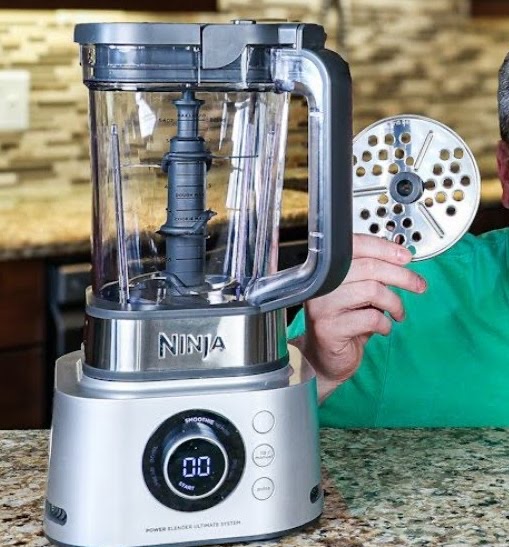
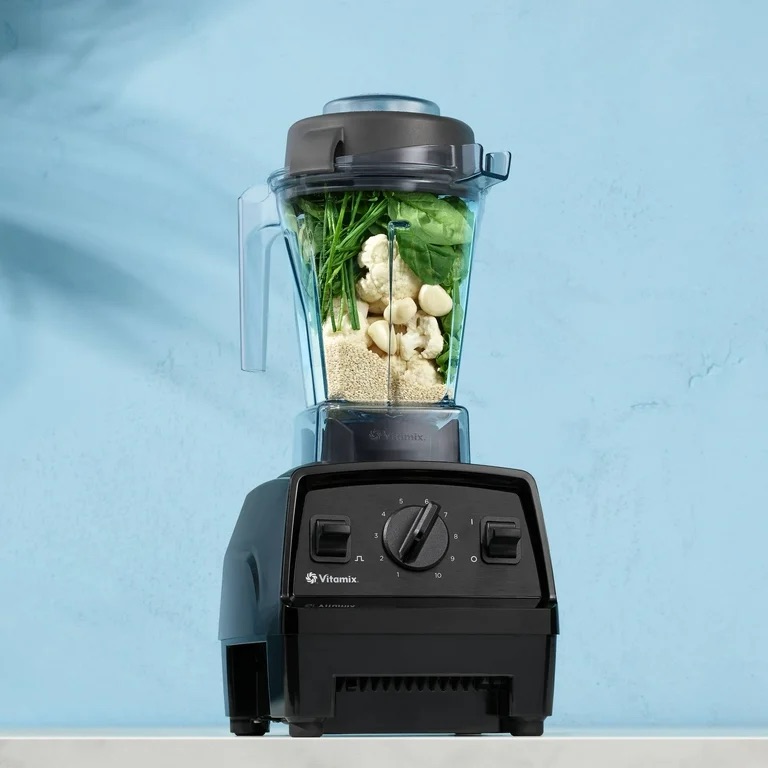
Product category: items_blender
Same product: no